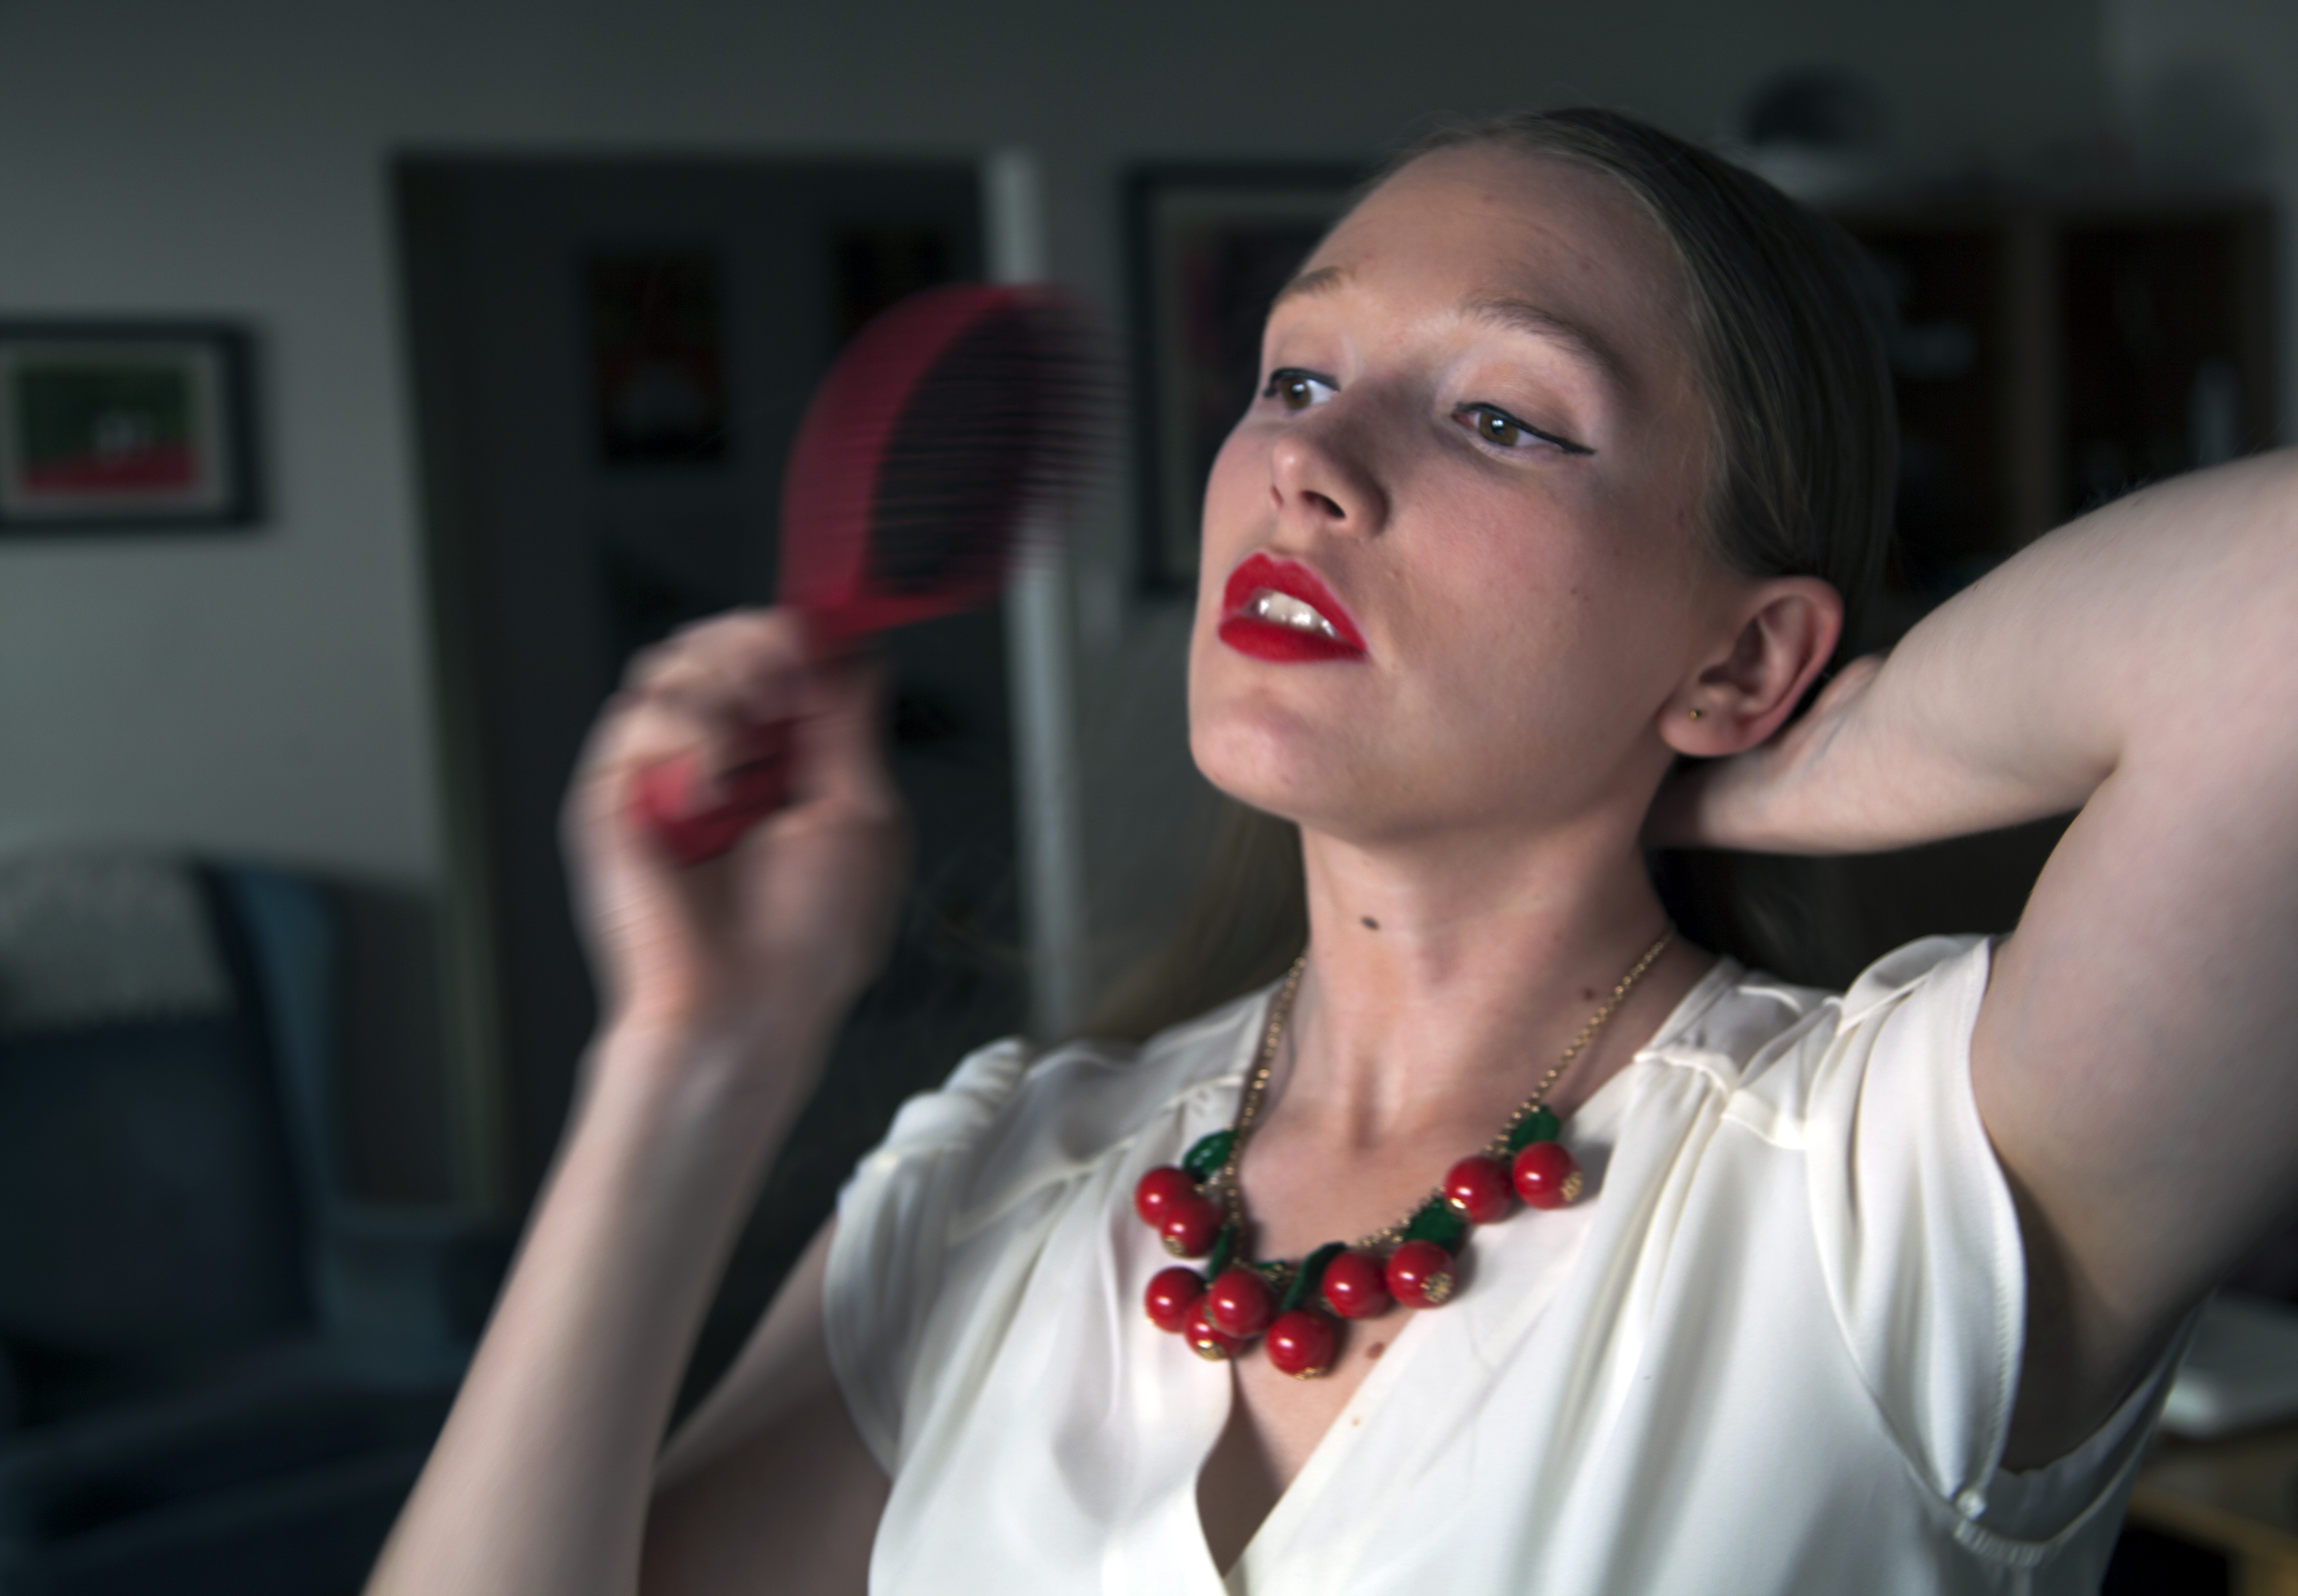
person, girl, woman, hair, brush, model, red, fashion, lady, facial expression, 2015, eye, glasses, singing, rouge, beauty, organ, lipstick, 365, 3652015imstillstanding, comb, sense